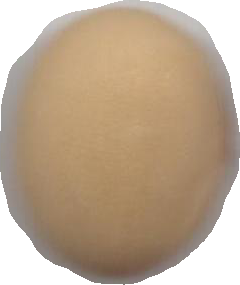
Variety: Anjasmoro